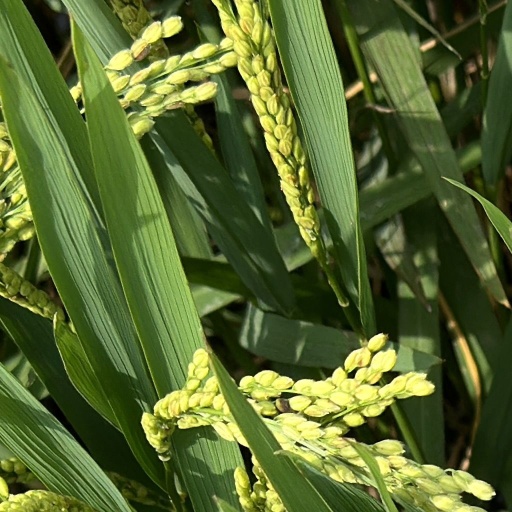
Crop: rice